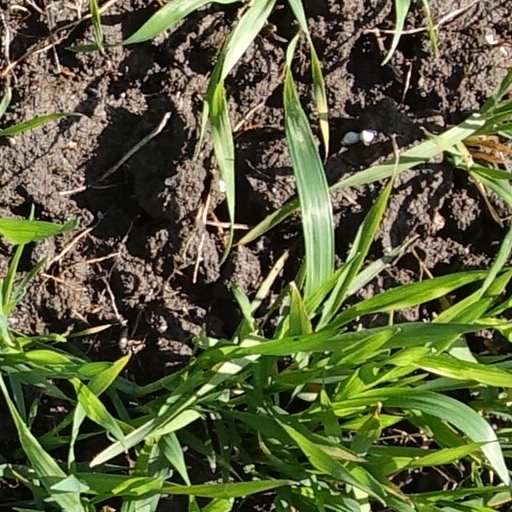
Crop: wheat